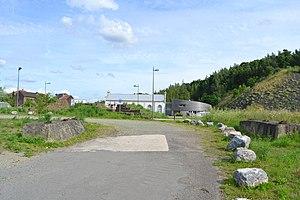
Ancien puits du Charbonnage de Gosson à fr:Saint-Nicolas (Liège), Belgique
La Société anonyme des Charbonnages de Gosson-Kessales est une ancienne société d'exploitation de charbonnages de la région belge de Liège constituée en 1954 à partir des deux sociétés importantes des Charbonnages des Kessales à l'ouest et des Gosson, La Haye et Horloz réunis à l'est. Celles-ci sont elles-mêmes issues de la concentration progressive sur un siècle et demi d'une quinzaine de sociétés charbonnières. Sa concession d'activité se situait sur un territoire à l'ouest de la ville de Liège, en amont et en rive gauche de la Meuse.